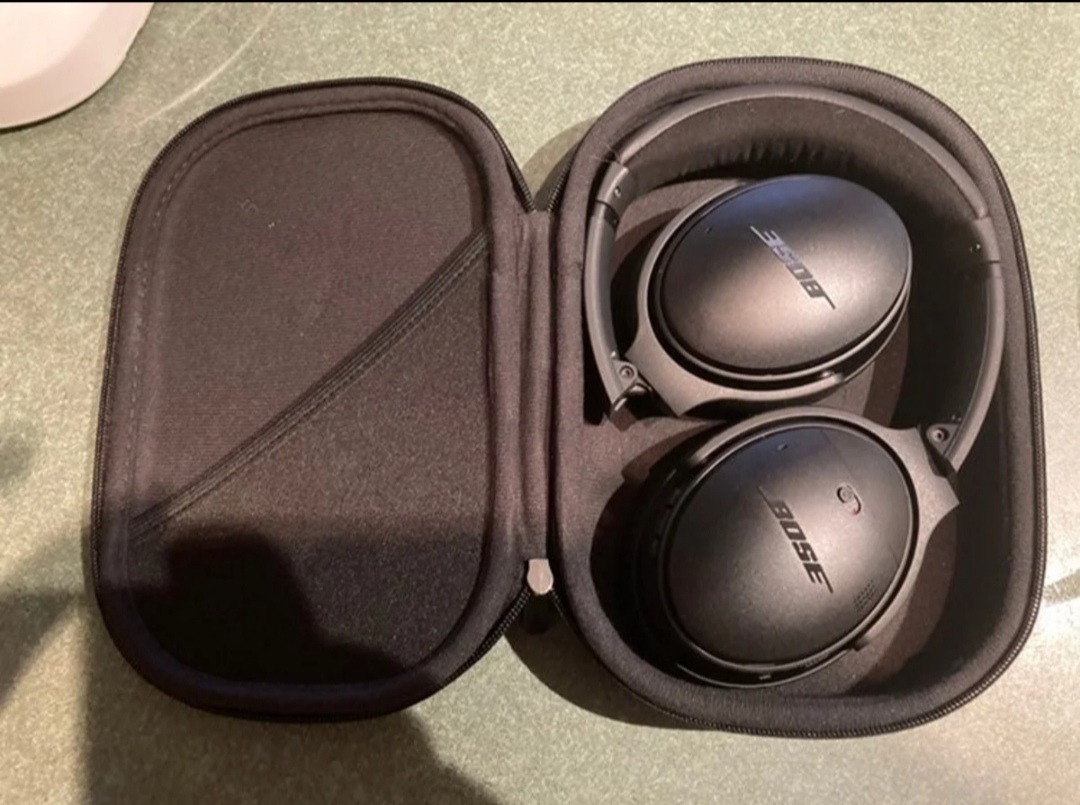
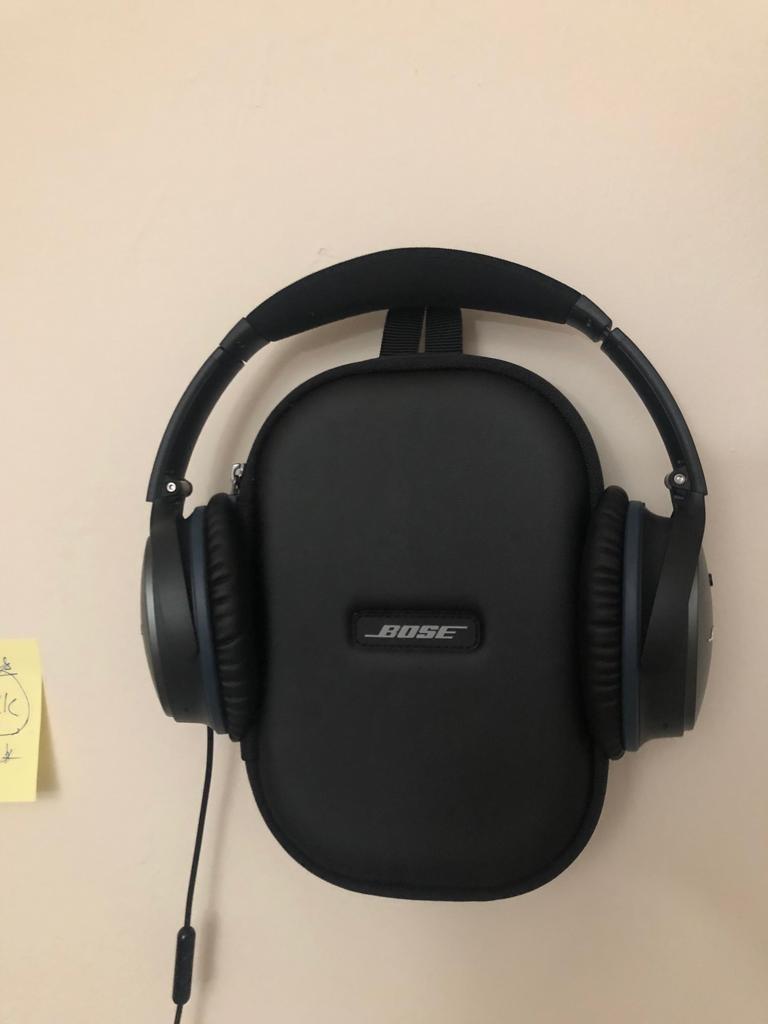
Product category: headphones
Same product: no